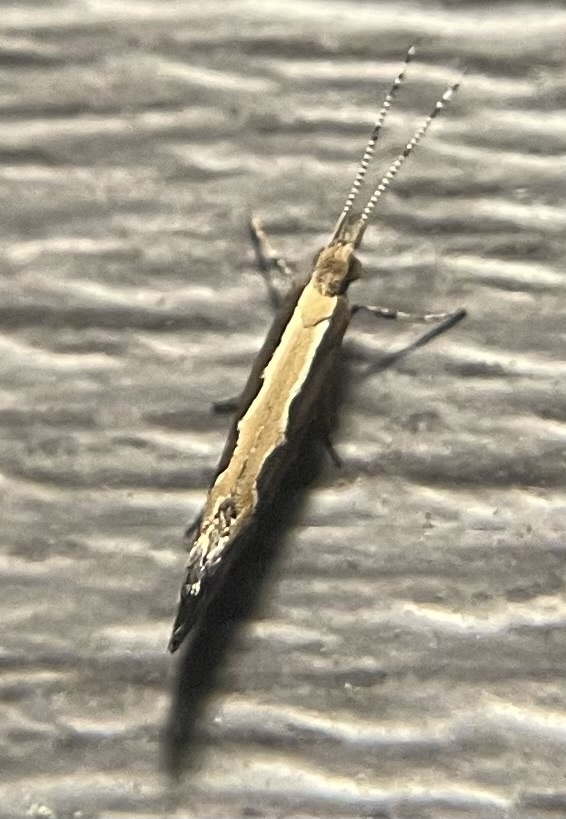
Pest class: diamondback_moth